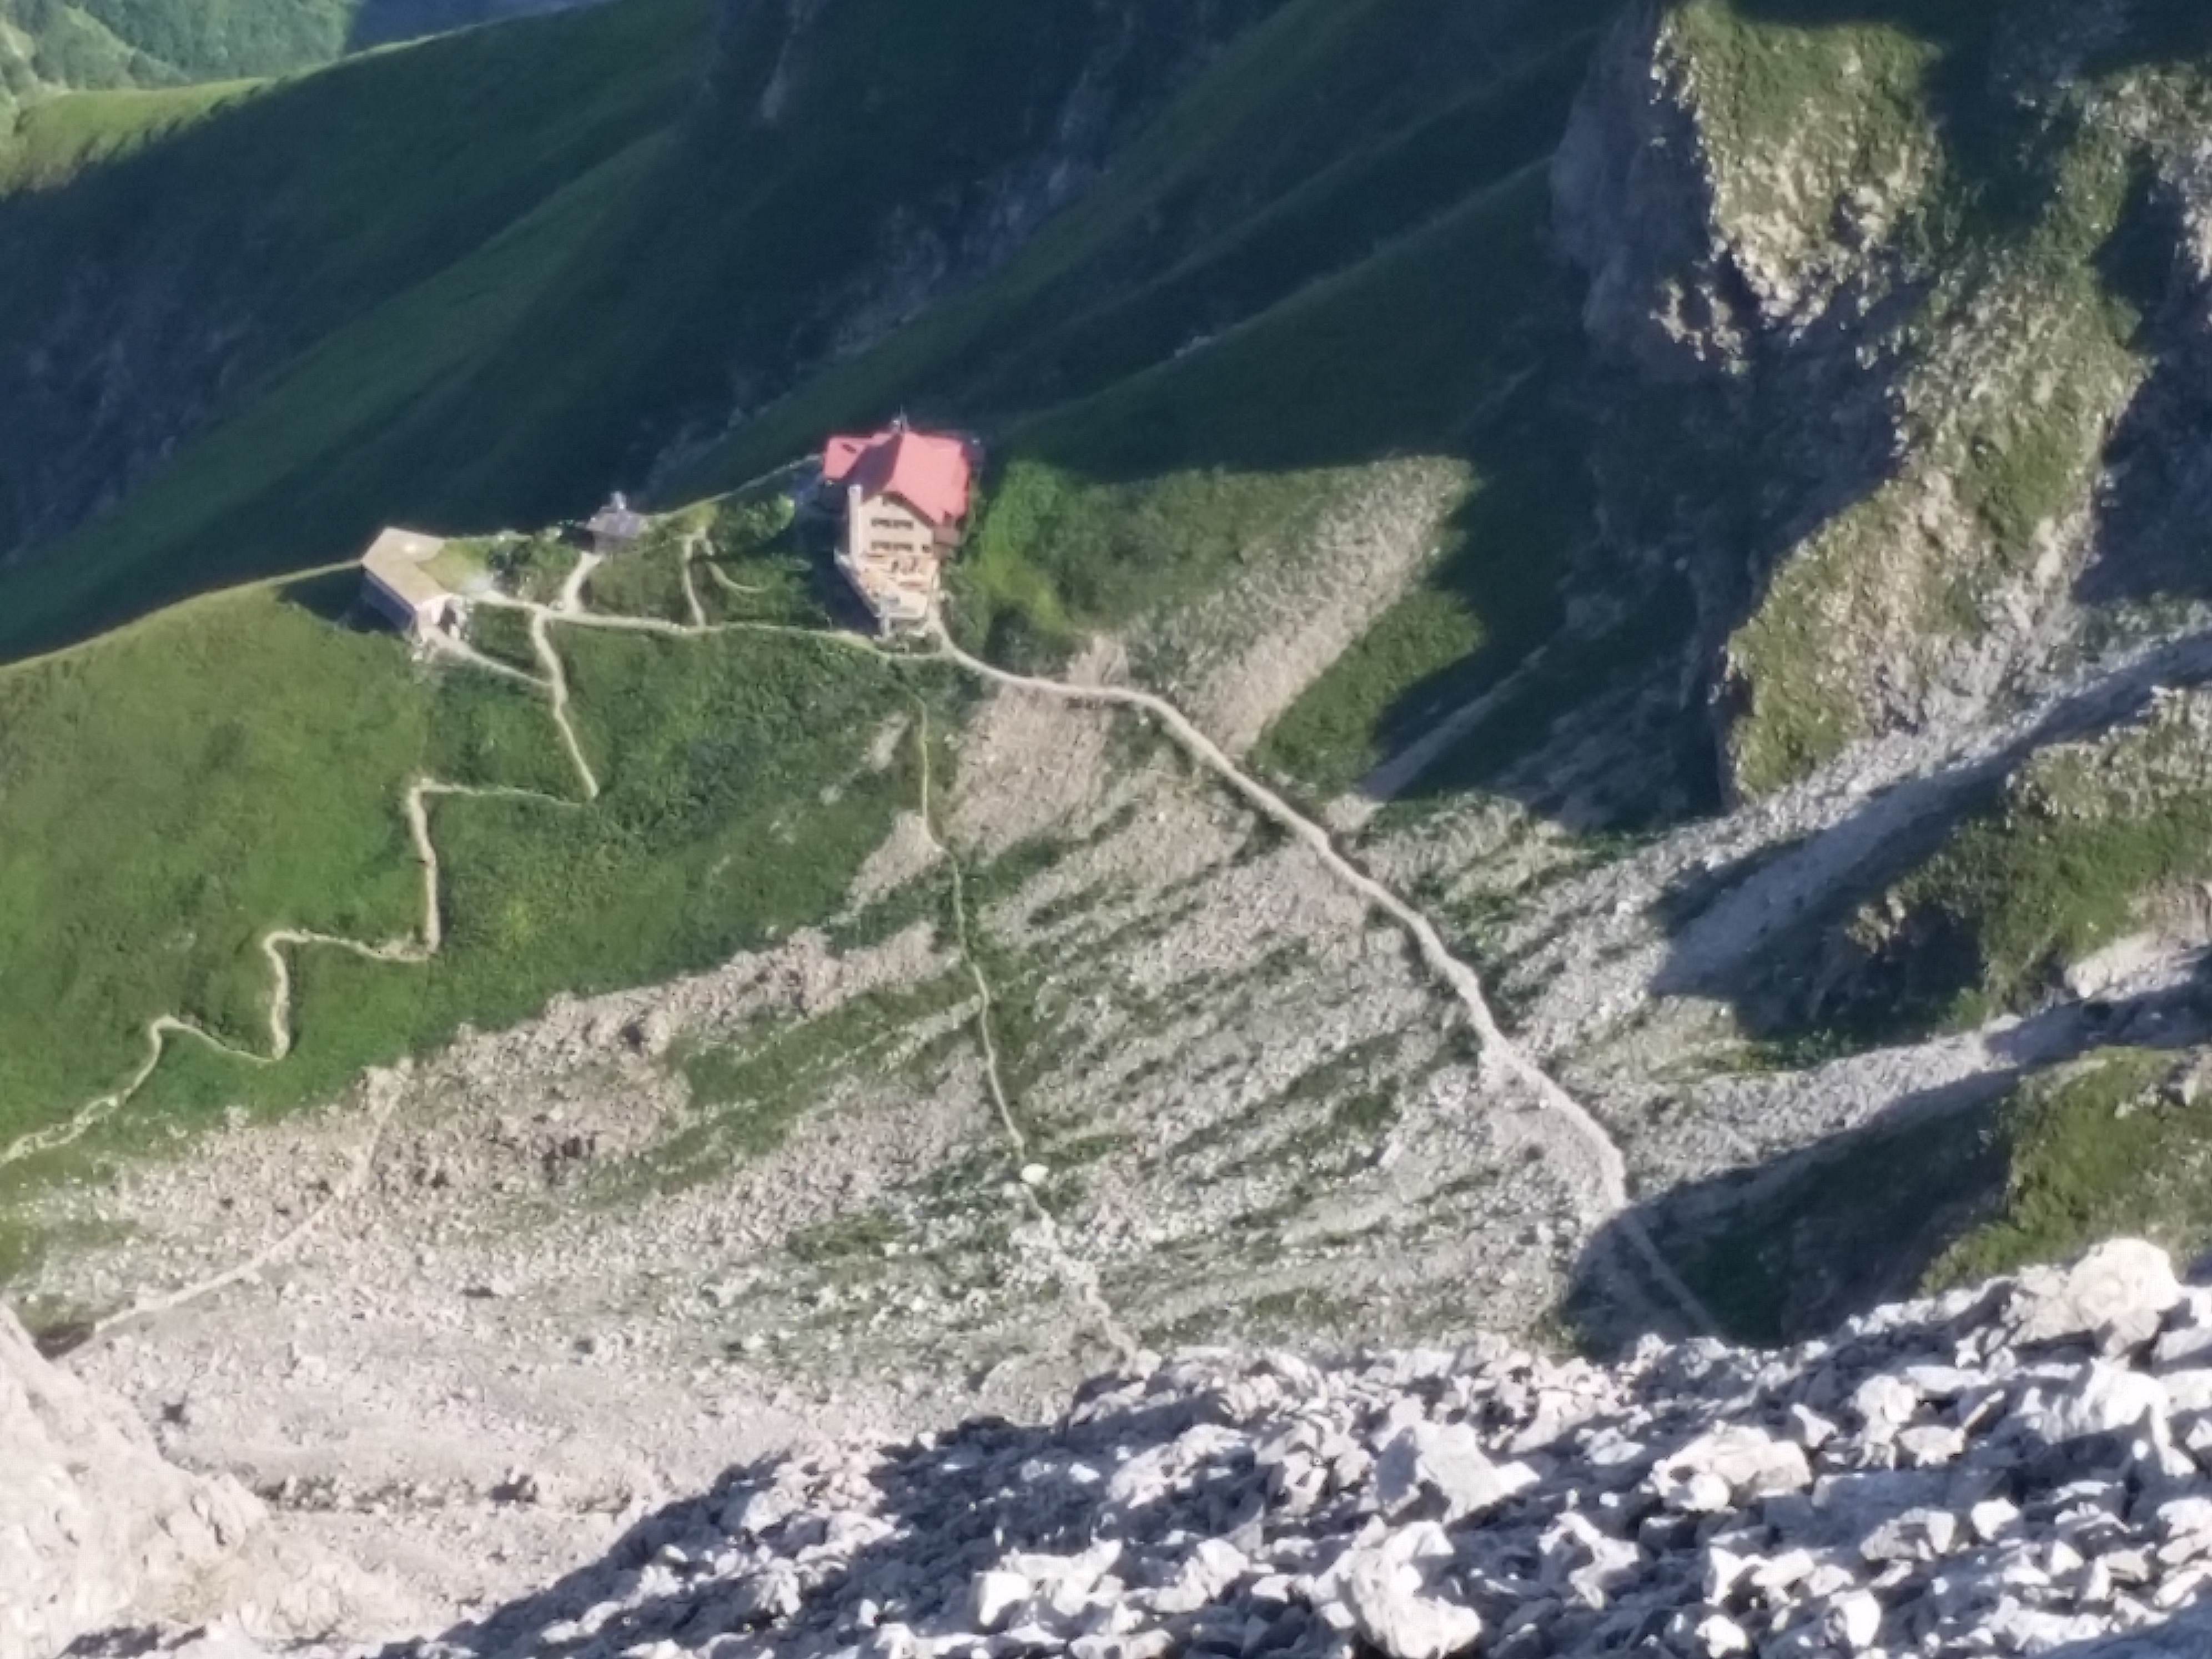
mountain, adventure, mountain range, jumping, cliff, fjord, extreme sport, terrain, ridge, alps, moraine, mountain pass, geological phenomenon